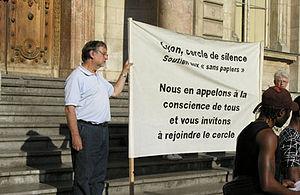
«
Le mouvement des cercles de silence a été lancé en 2007 pour « protester contre l'enfermement systématique des sans-papiers dans les centres de rétention administrative en France ».